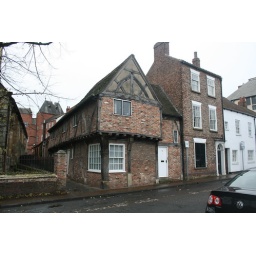
Old building down a side street in York